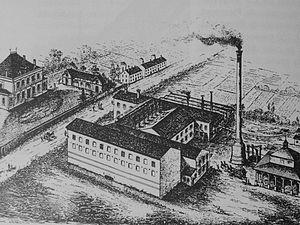
Sucrerie de Querrieu, vers 1880 – Photographie d'une lithographie de J. Moncourt, éditée par IMP. et LITH. rue Saint Martin, 6, Amiens, France
Querrieu est une commune française située dans le département de la Somme, en région Hauts-de-France.